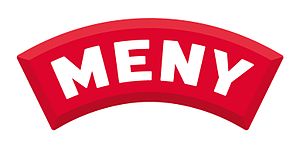
Meny
Logo
Meny er en norsk supermarkedskæde, hvis butikker ejes og drives af selvstændige købmænd. Kæden er en del af NorgesGruppen.